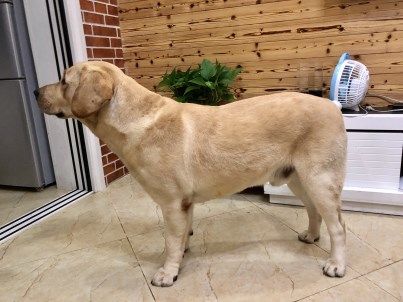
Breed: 3580-n000122-Labrador_retriever